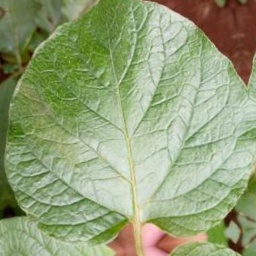
Etiqueta: Sana